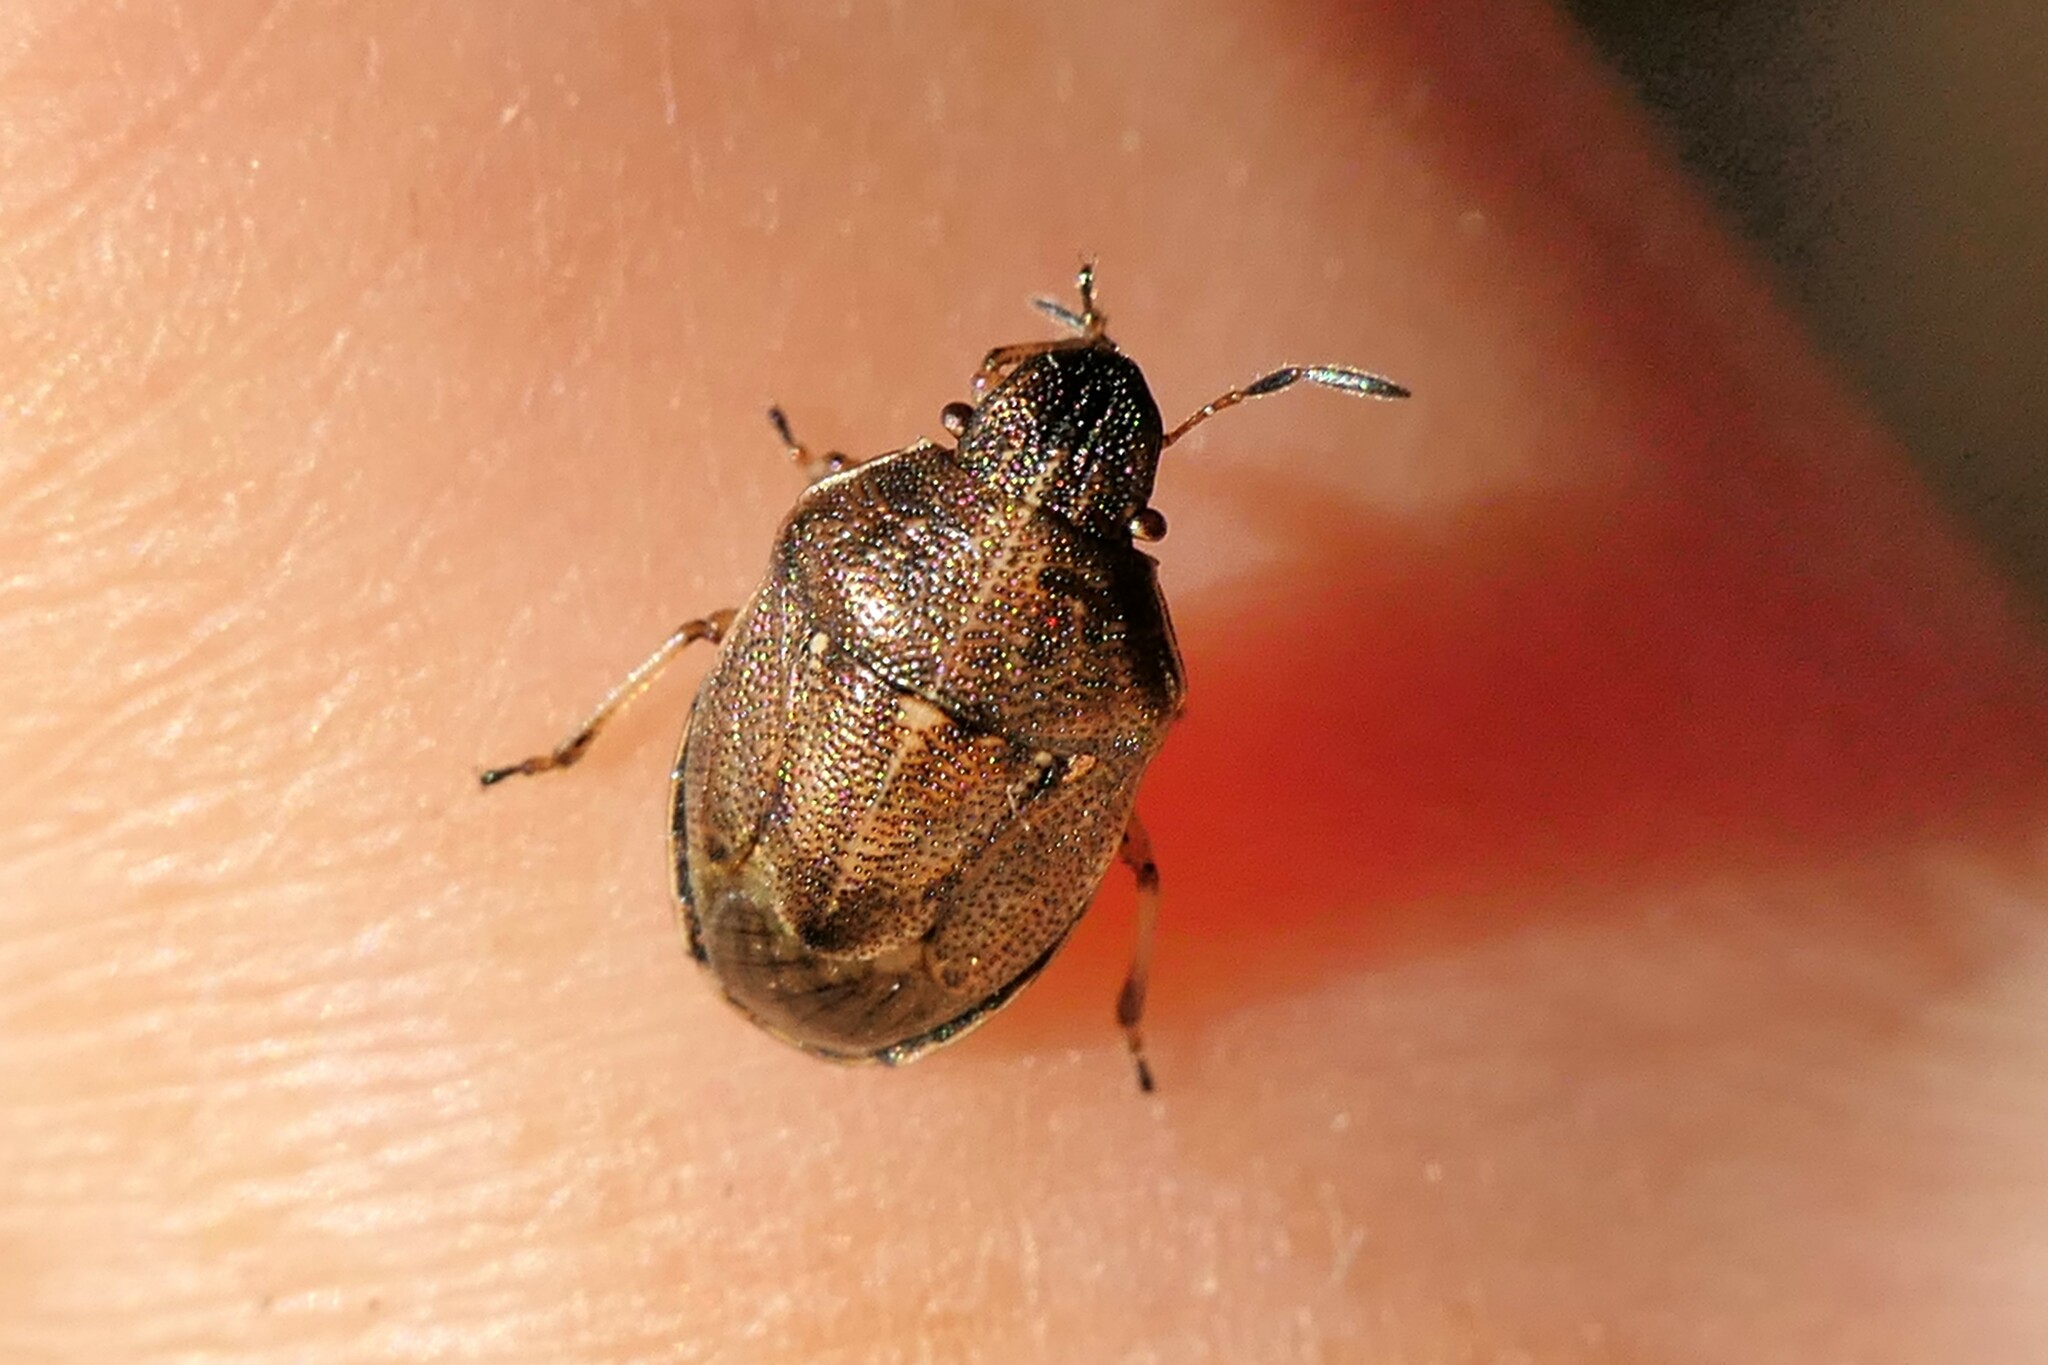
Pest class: stink_bug